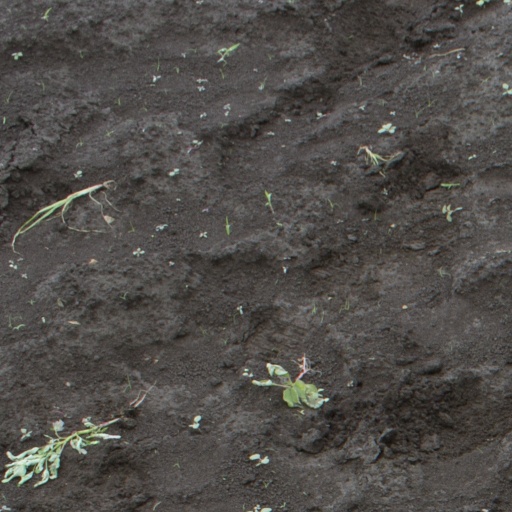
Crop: soybean